R1–RG1 (Rodalies de Catalunya)

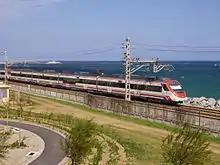
A "Civia" train on a R1 service near Mataró in 2007.

There are no end-to-end services between and stations on the R1–RG1, which means only partial services operate on the line. The services commencing or terminating at Molins de Rei do not usually run north of or . On the other hand, most services commencing or terminating at run north of Arenys de Mar, using , , , or Portbou stations as their northern terminus, in order from south to north. Furthermore, since 31 January 2009, there have been no limited services, so that the entirety of R1 and RG1 trains call at all stations. Previously, some R1 trains had operated limited services, skipping , , and stations. The first trains run about 5:00 in the morning, with the latest arriving at about 1:00 at night.